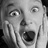
Emotion: surprise